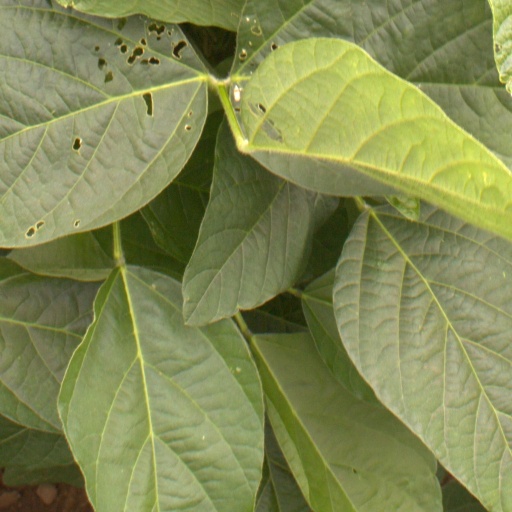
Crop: soybean